Sony MDR-V6

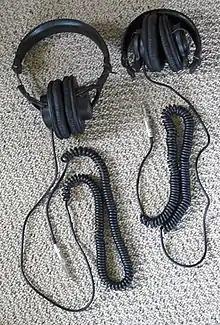
Two MDR-V6s, one folded for travel

The MDR-V6 was introduced in 1985 and became popular with sound engineers and disc jockeys (DJs). The headphones were listed as having a very wide frequency response and were convenient for travel as they could be folded and carried in an included leatherette bag. In 1987, audio industry journalist Daniel Kumin wrote, "Throw away your loudspeakers. There is now what may be the most perfect transducer yet made by man. Recently I auditioned a pair of Sony MDR-V6 Studio Monitor headphones, then purchased them. There are not enough superlatives in the dictionary to describe the performance of these headphones. Listening to them with a good CD recording is like being in the center of a live performance." "Consumer Reports" wrote in 1989 that "there seems little reason to look beyond the check-rated Sony MDR-V6. That model combines the highest accuracy we've measured in headphones, comfortable design, moderate weight, and enviable bass reproduction."